Classical music

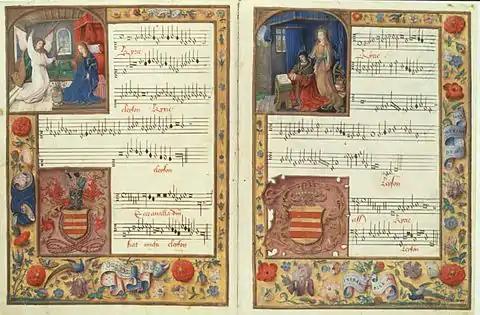

Many instruments originated during the Renaissance; others were variations of, or improvements upon, instruments that had existed previously. Some have survived to the present day; others have disappeared, only to be re-created in order to perform music on period instruments. As in the modern day, instruments may be classified as brass, strings, percussion, and woodwind. Brass instruments in the Renaissance were traditionally played by professionals who were members of Guilds and they included the slide trumpet, the wooden cornet, the valveless trumpet and the sackbut. Stringed instruments included the viol, the rebec, the harp-like lyre, the hurdy-gurdy, the lute, the guitar, the cittern, the bandora, and the orpharion. Keyboard instruments with strings included the harpsichord and the clavichord. Percussion instruments include the triangle, the Jew's harp, the tambourine, the bells, the rumble-pot, and various kinds of drums. Woodwind instruments included the double-reed shawm (an early member of the oboe family), the reed pipe, the bagpipe, the transverse flute, the recorder, the dulcian, and the crumhorn. Simple pipe organs existed, but were largely confined to churches, although there were portable varieties. Printing enabled the standardization of descriptions and specifications of instruments, as well as instruction in their use.